Ouvrage Molvange

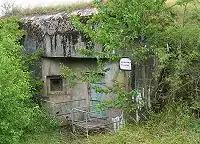
Abri du Petersberg ("caverne")

The Abri du Petersberg is nearby in the direction of Rochonvillers , just to the west of Block 8. The infantry shelter (or "abri") was armed with one mortar cloche and one GFM cloche. The Casemate d'Entrange is located at the bottom of the slope to the east of Block 1 . The casemate was armed with one mortar cloche and one GFM cloche.